Oude Rijn (Utrecht and South Holland)

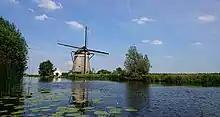
Windmill Zoeterwoude

Around 1000 CE the river silted up, causing floodings of the lowlands. As prevention, around 1100 CE a dam with locks was built at the village of Zwammerdam, upstream at the border to Utrecht, an area reigned by German Emperor Frederick Barbarossa. Continuing problems in water management in wide areas along Oude Rijn were reason for civilians with administrative responsibilities to collaborate and to establish a so-called High Water Authority or in Dutch Hoogheemraadschap, the first of its kind in The Netherlands. The organisation has been privileged in 1255 by Count William II of Holland and Zeeland as central coordinator of all waterworks in the area and later was given the name Hoogheemraadschap van Rijnland. Early works were the building of draining canals around the city of Leiden. From 1408 on, with the first at Zoeterwoude, wind-powered pumps were installed along the Old Rhine, to pump water from the lowlands into the river.